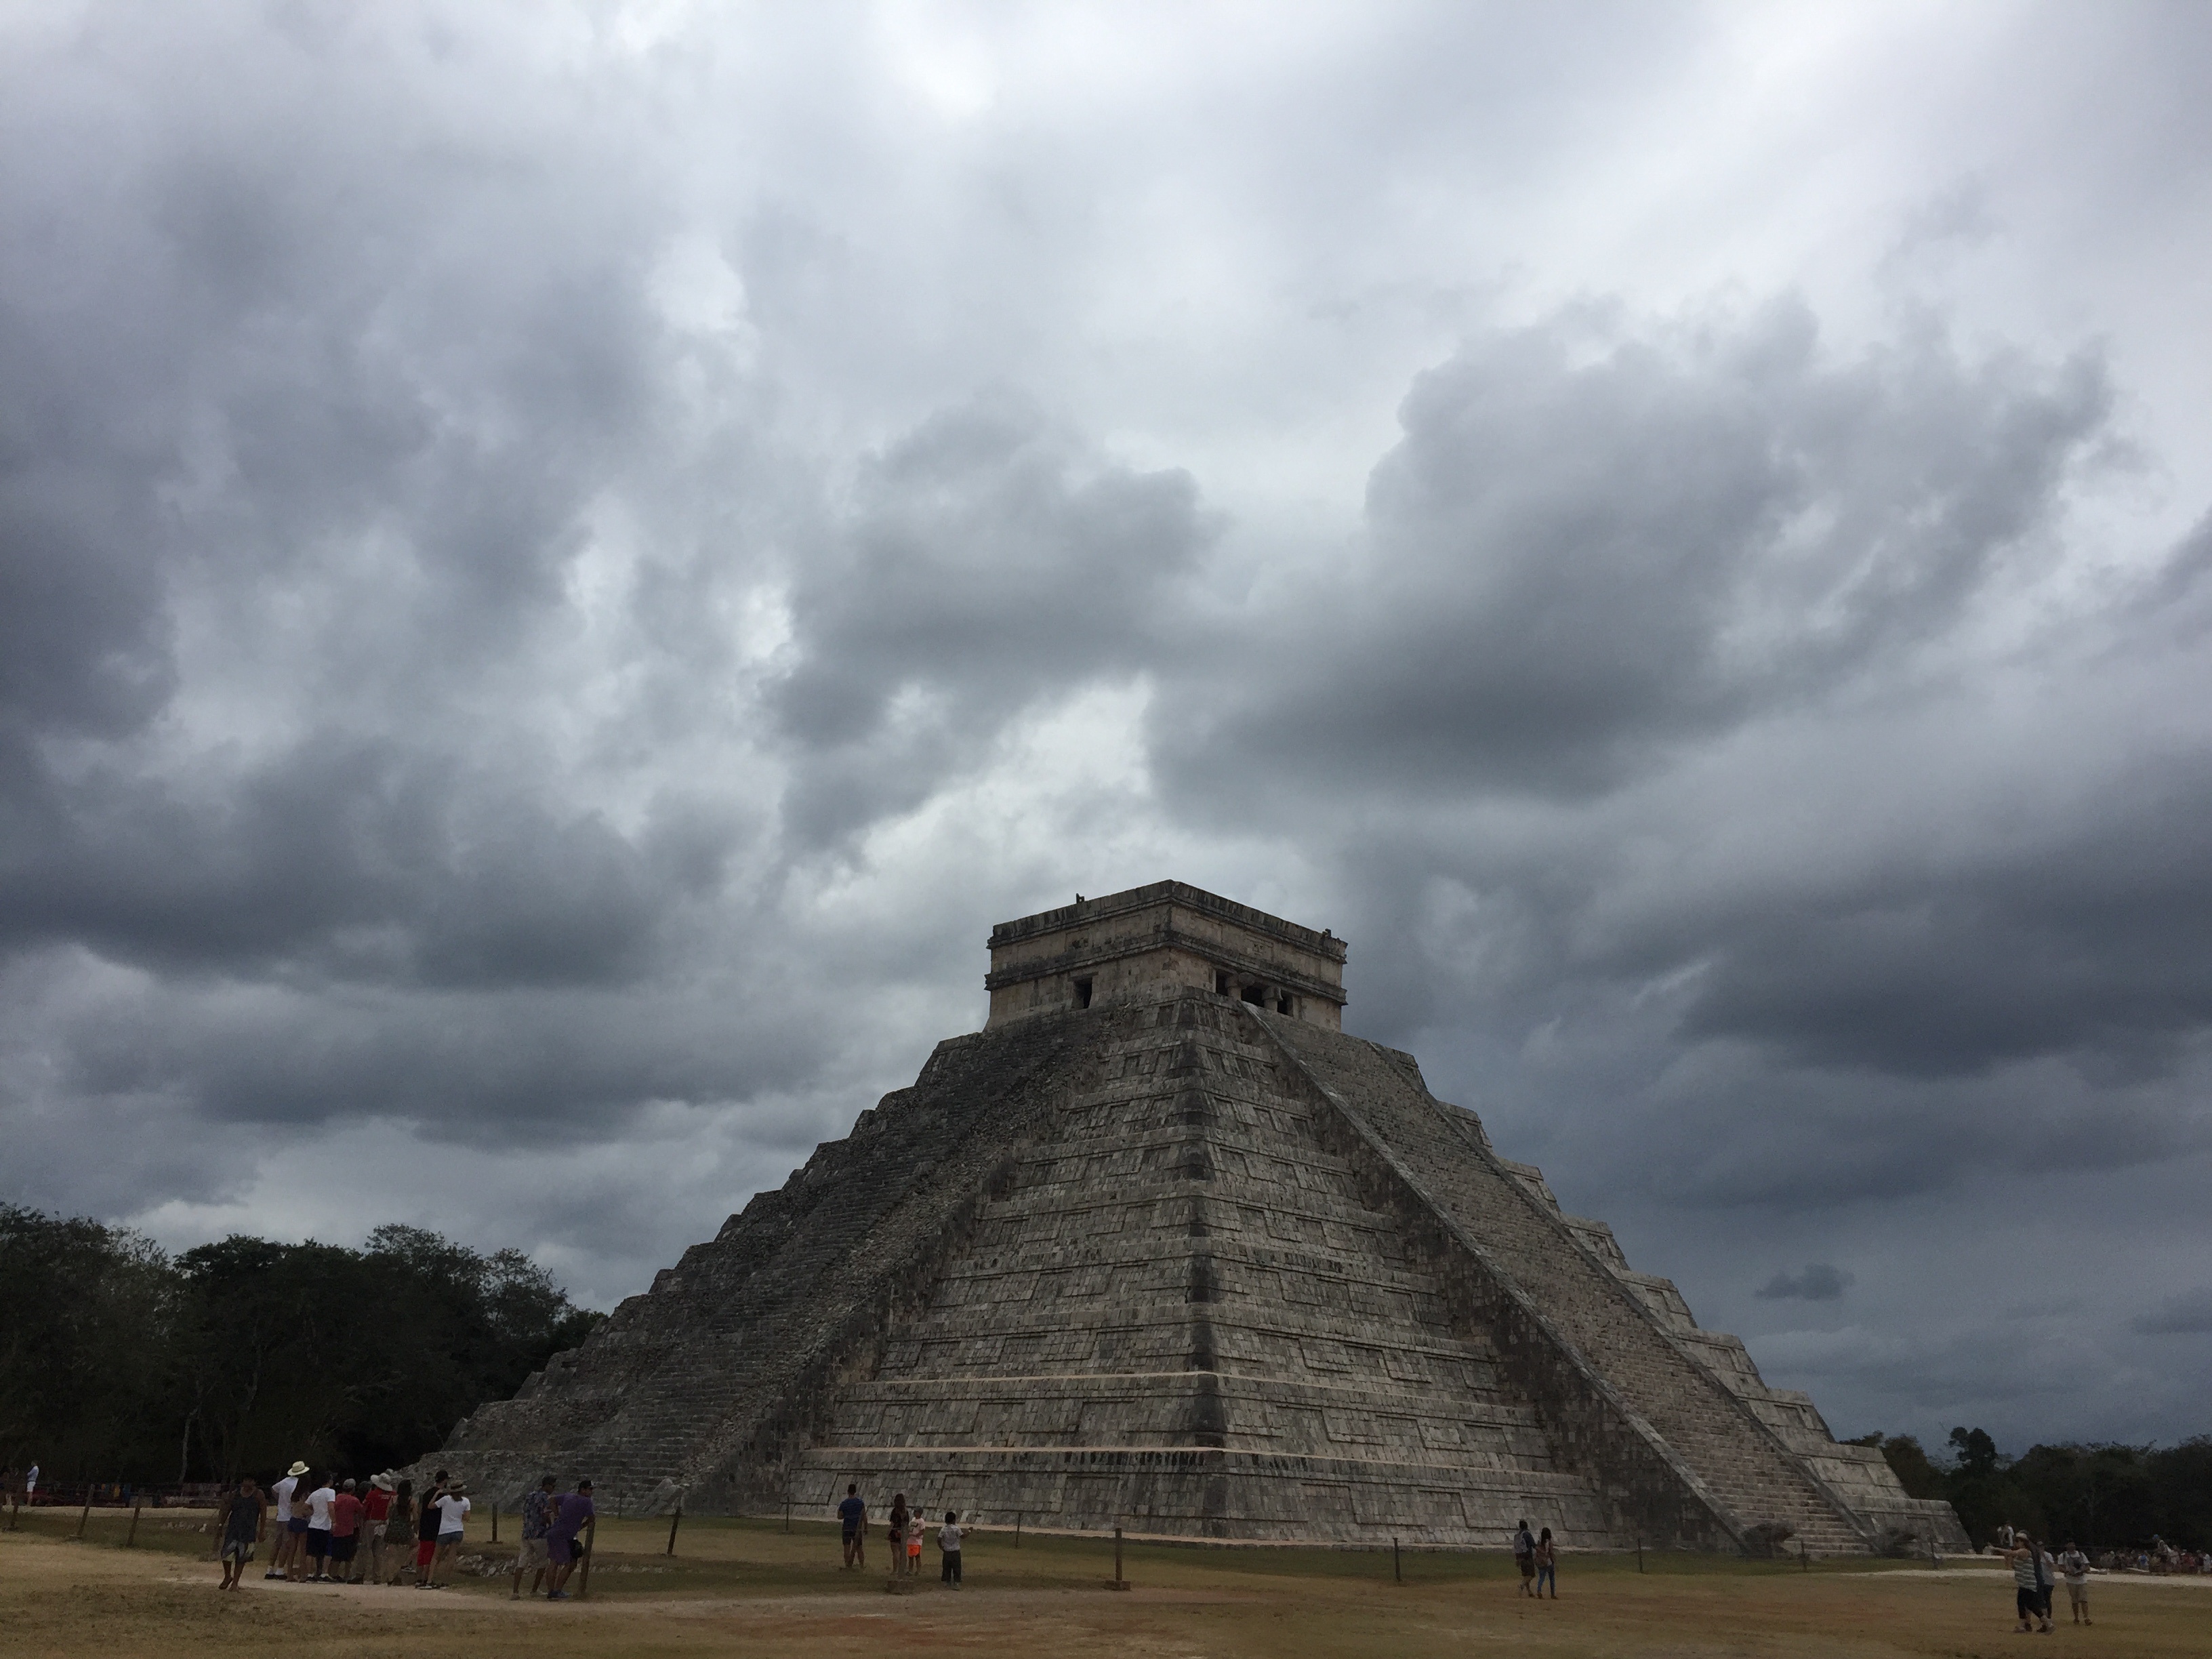
cloud, sky, monument, pyramid, landmark, archaeological site